I'll Get Him Yet

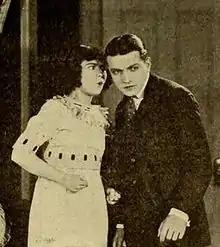
Film still of Gish and Barthelmess

I'll Get Him Yet is a lost 1919 American silent comedy film starring Dorothy Gish and directed by Elmer Clifton. It was produced by D. W. Griffith under his production unit New Art Film. Paramount Pictures distributed the film.